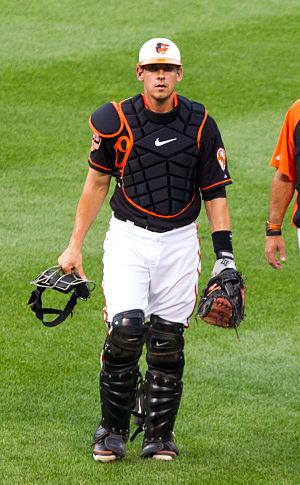
Taylor Hill Teagarden est un receveur de la Ligue majeure de baseball sous contrat avec les Cubs de Chicago.